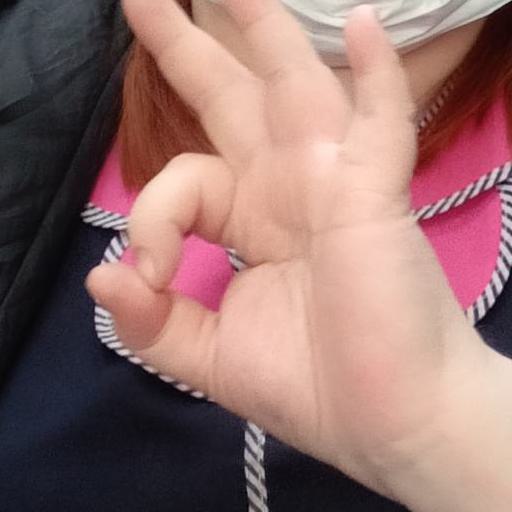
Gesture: ok